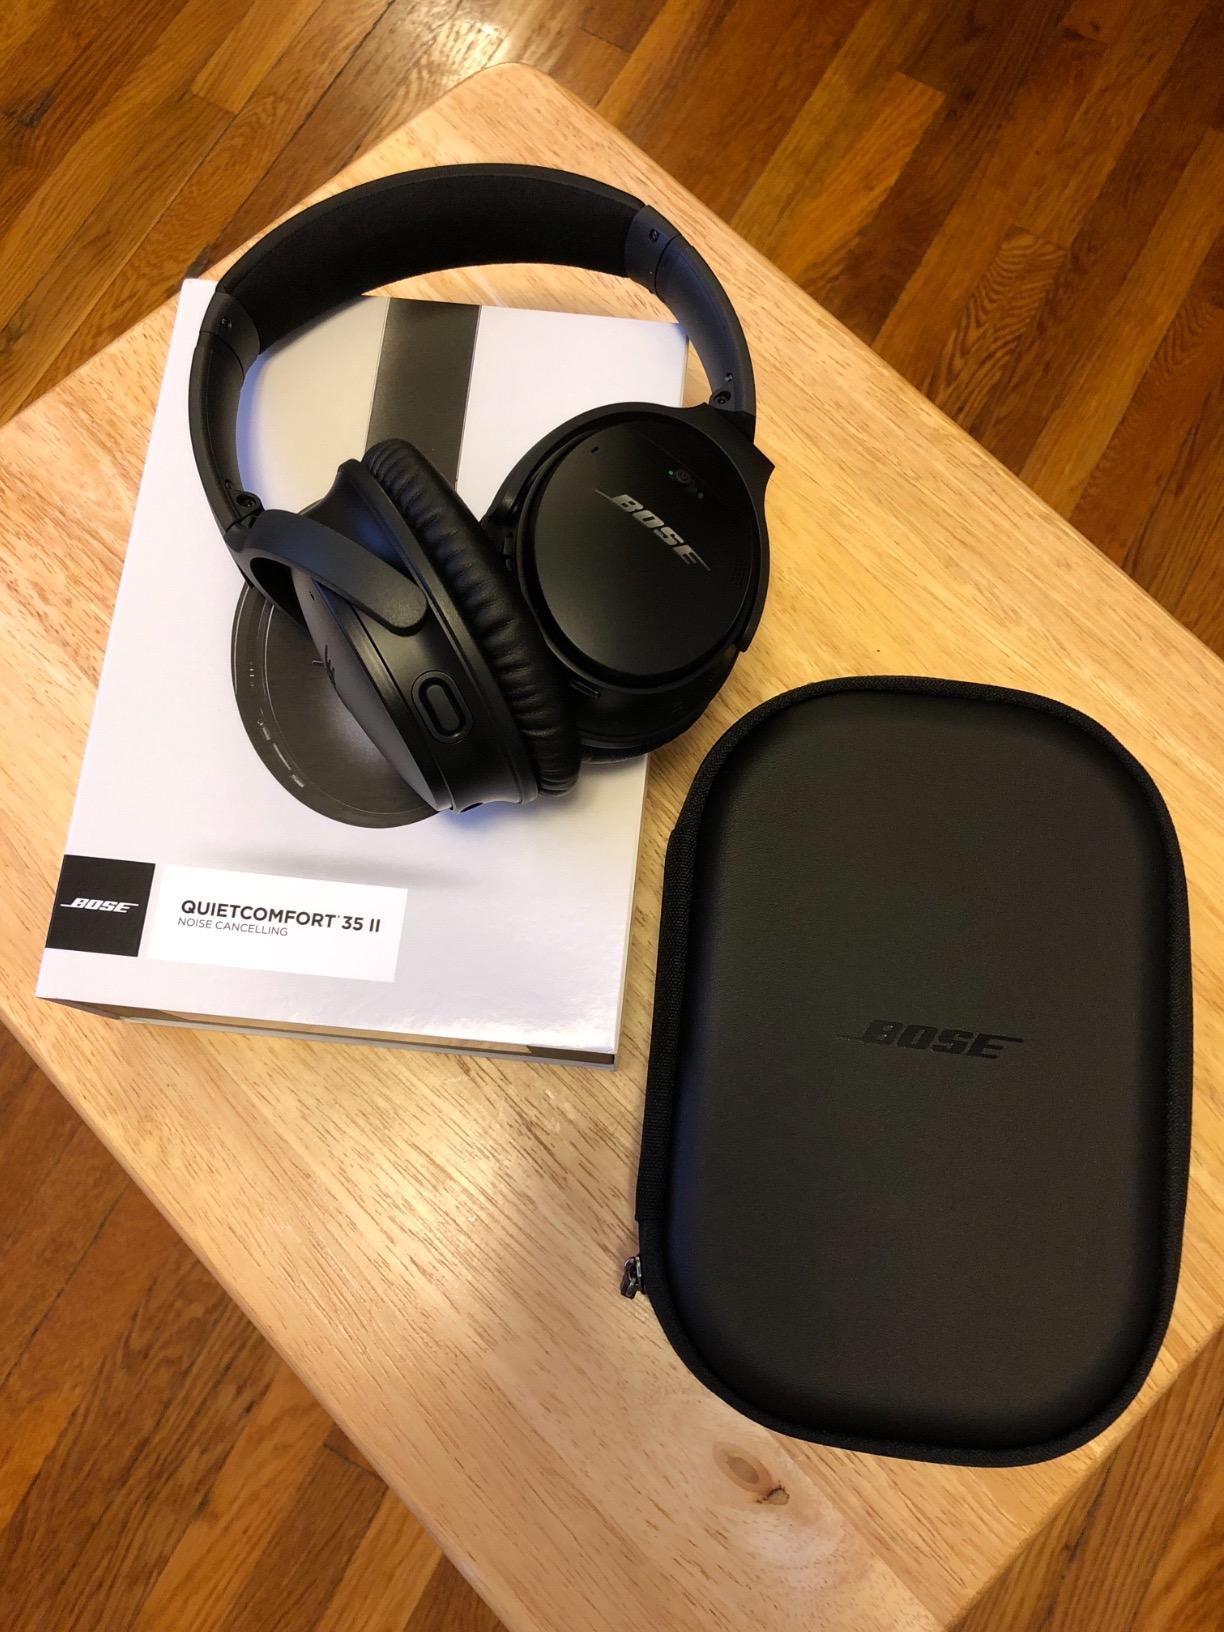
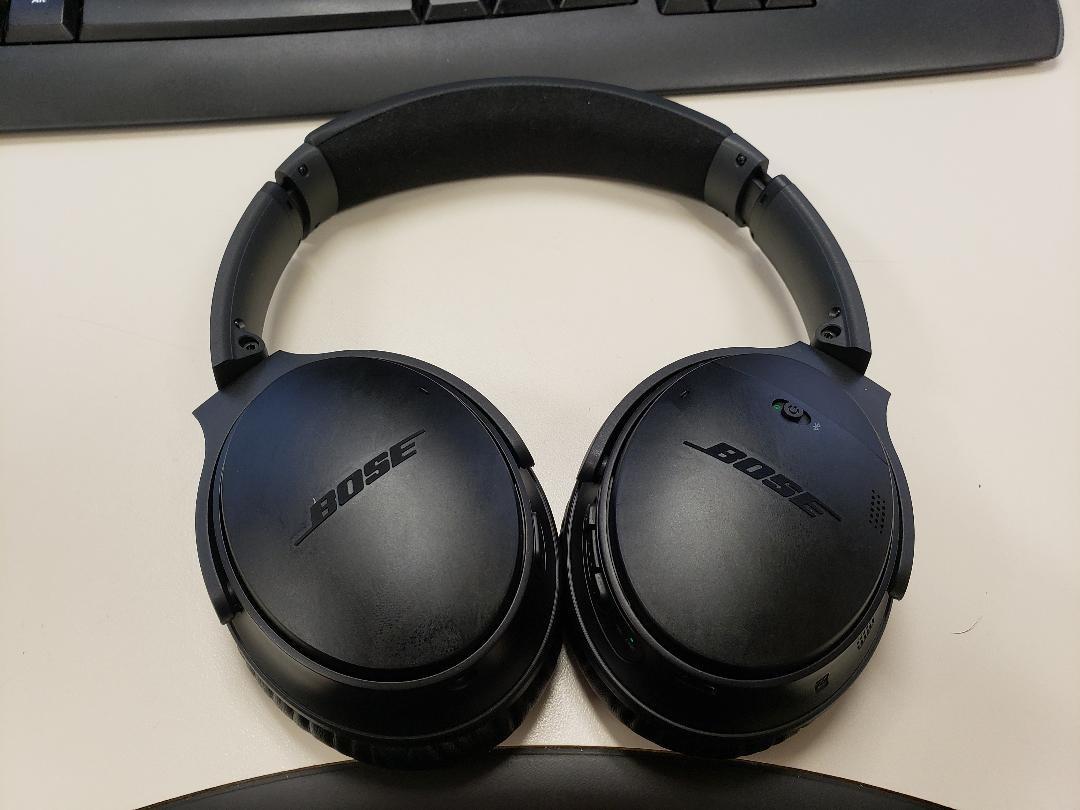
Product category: headphones
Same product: yes